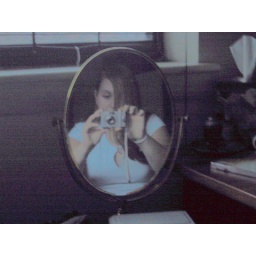
there's a girl in my mirror, can I have a glass of water